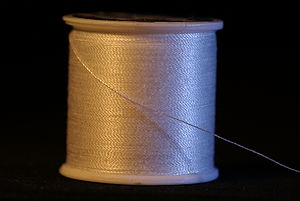
Tråd
En spole sytråd
Tråd er et tekstilmateriale, der er spundet af fibre. Garn benyttes til strikning, hækling og vævning eller tweed.